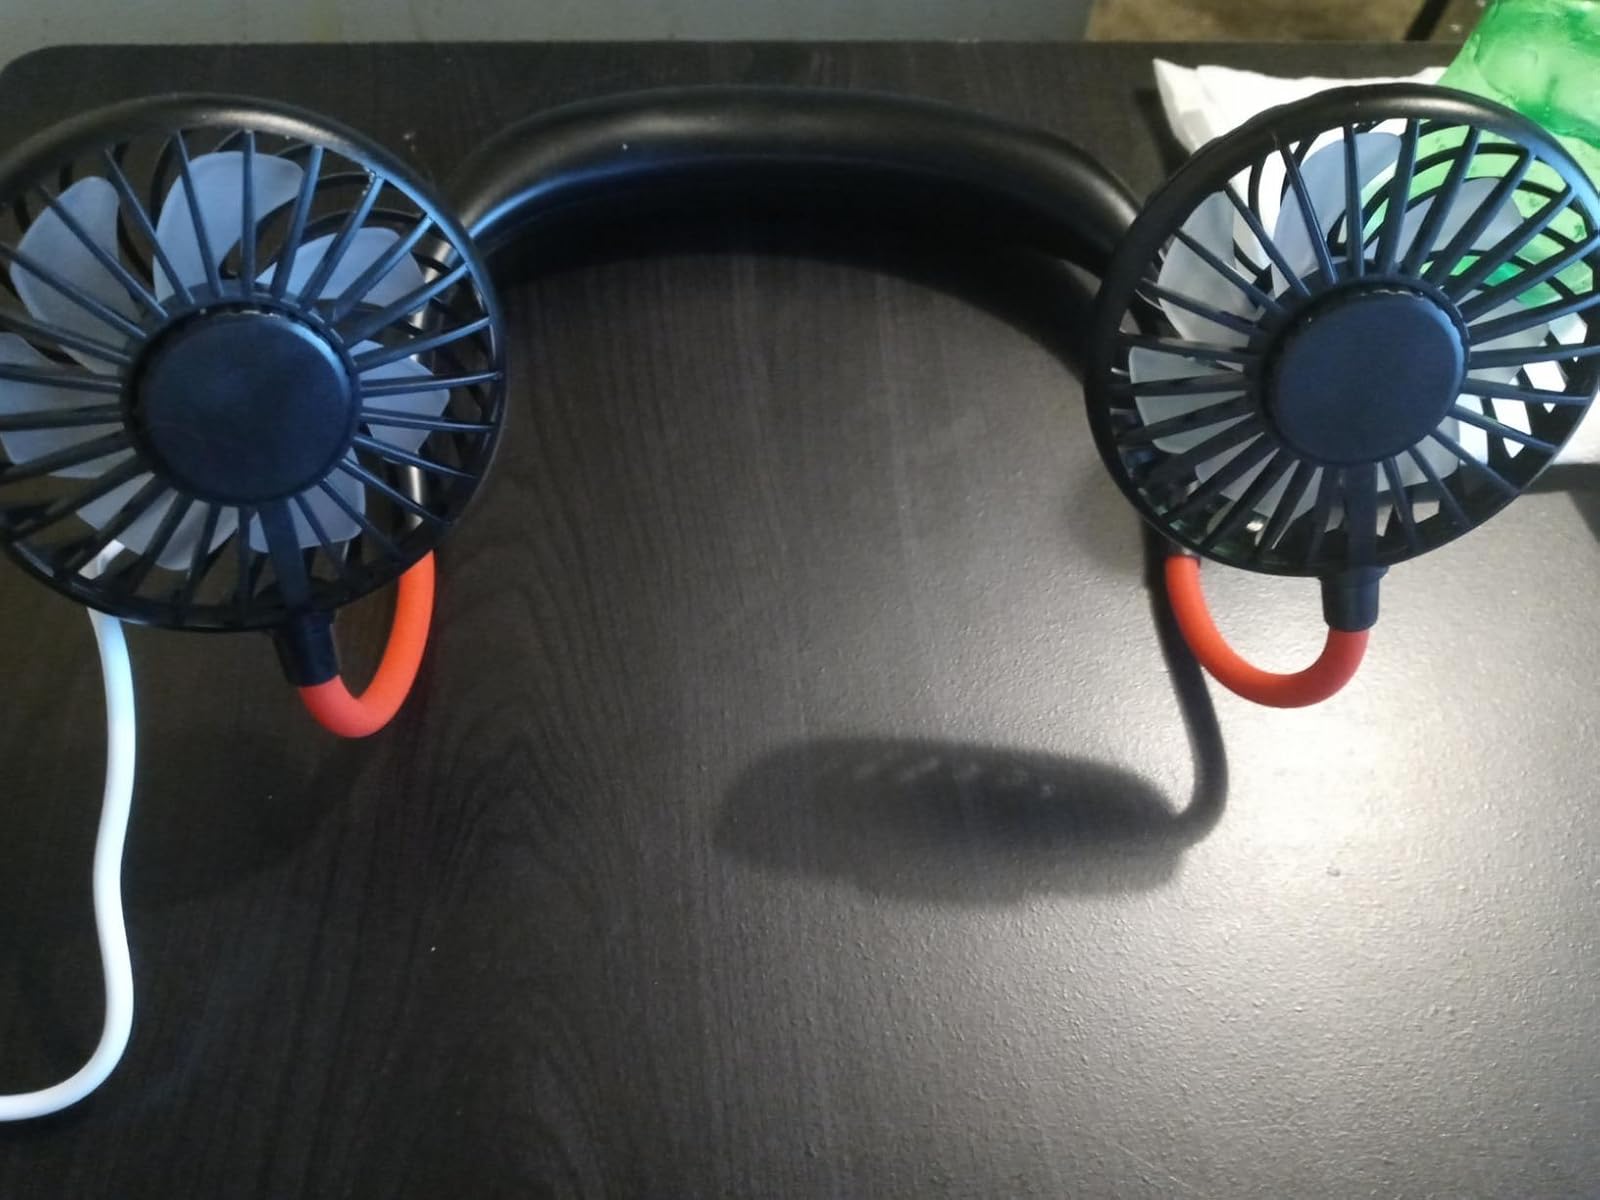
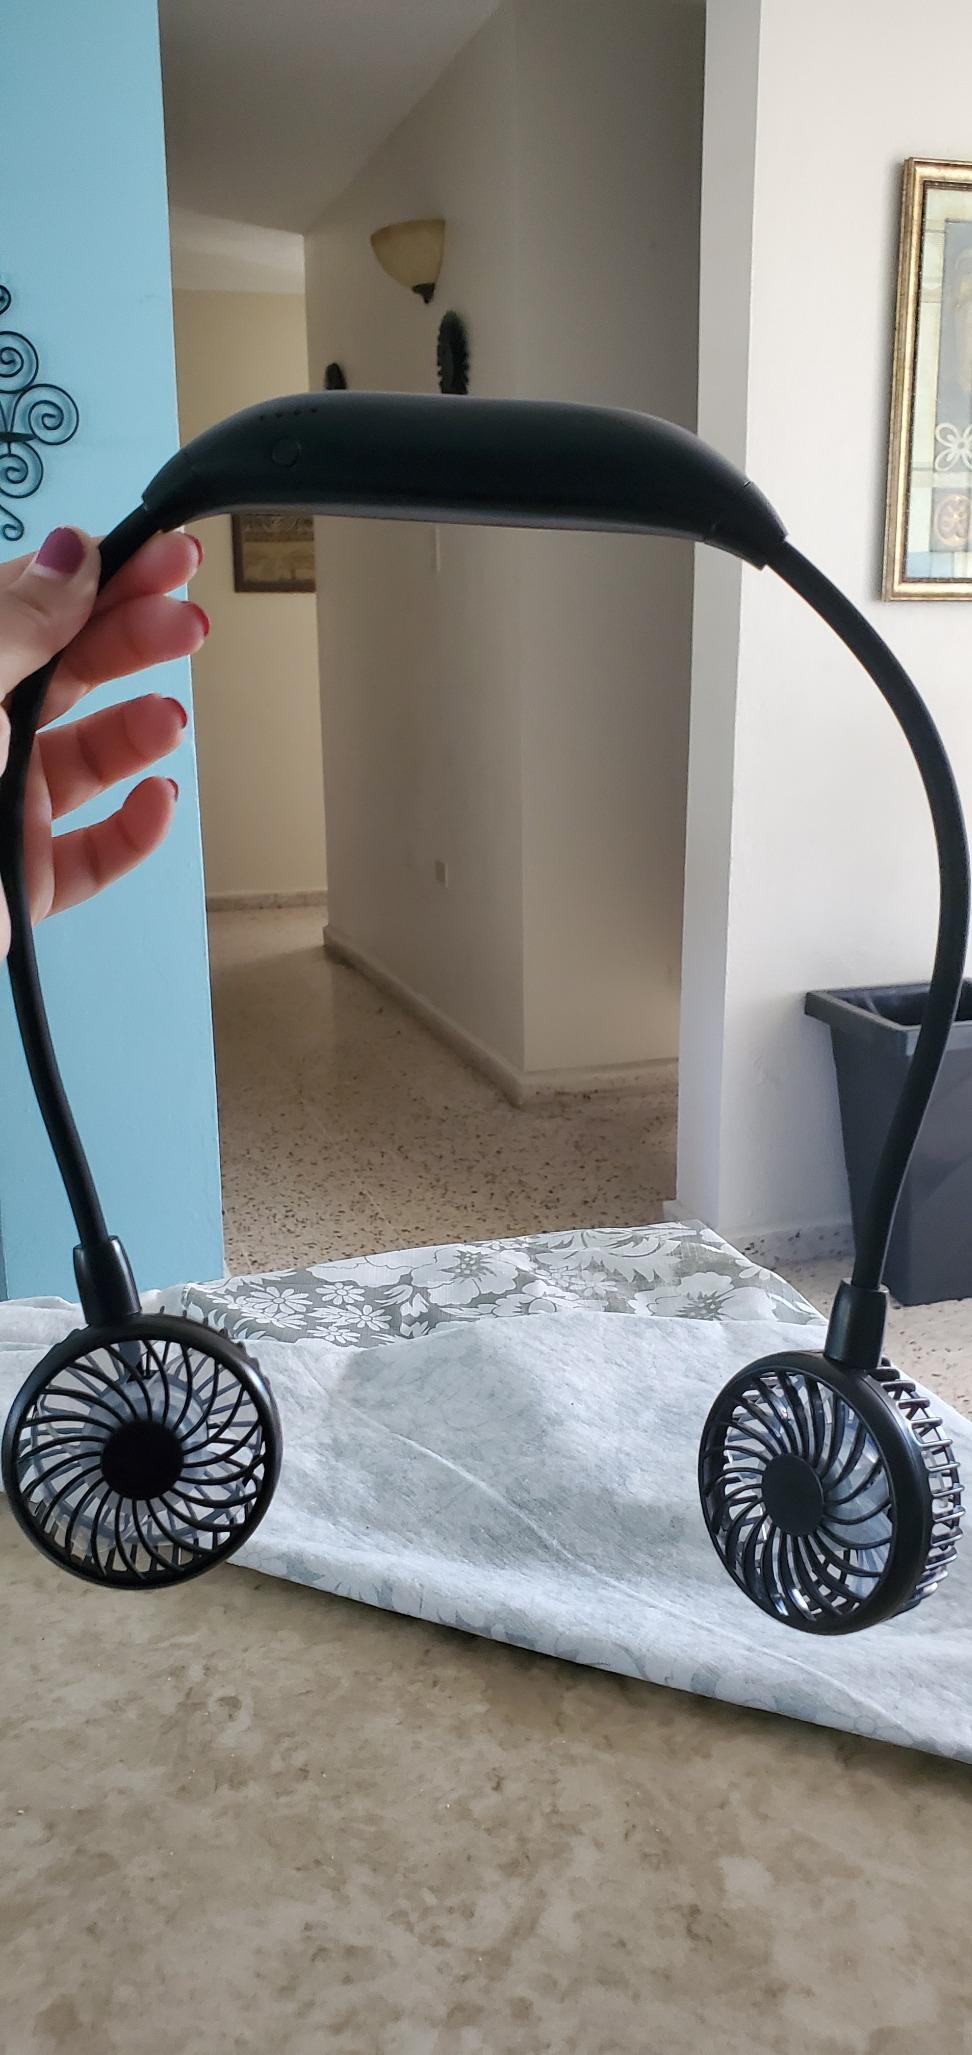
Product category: fan
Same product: no